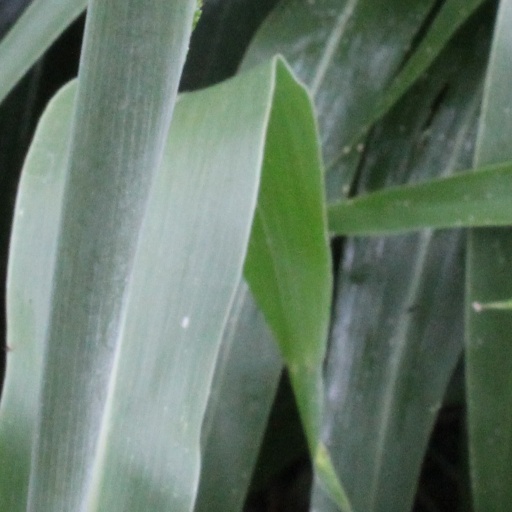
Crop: sorghum